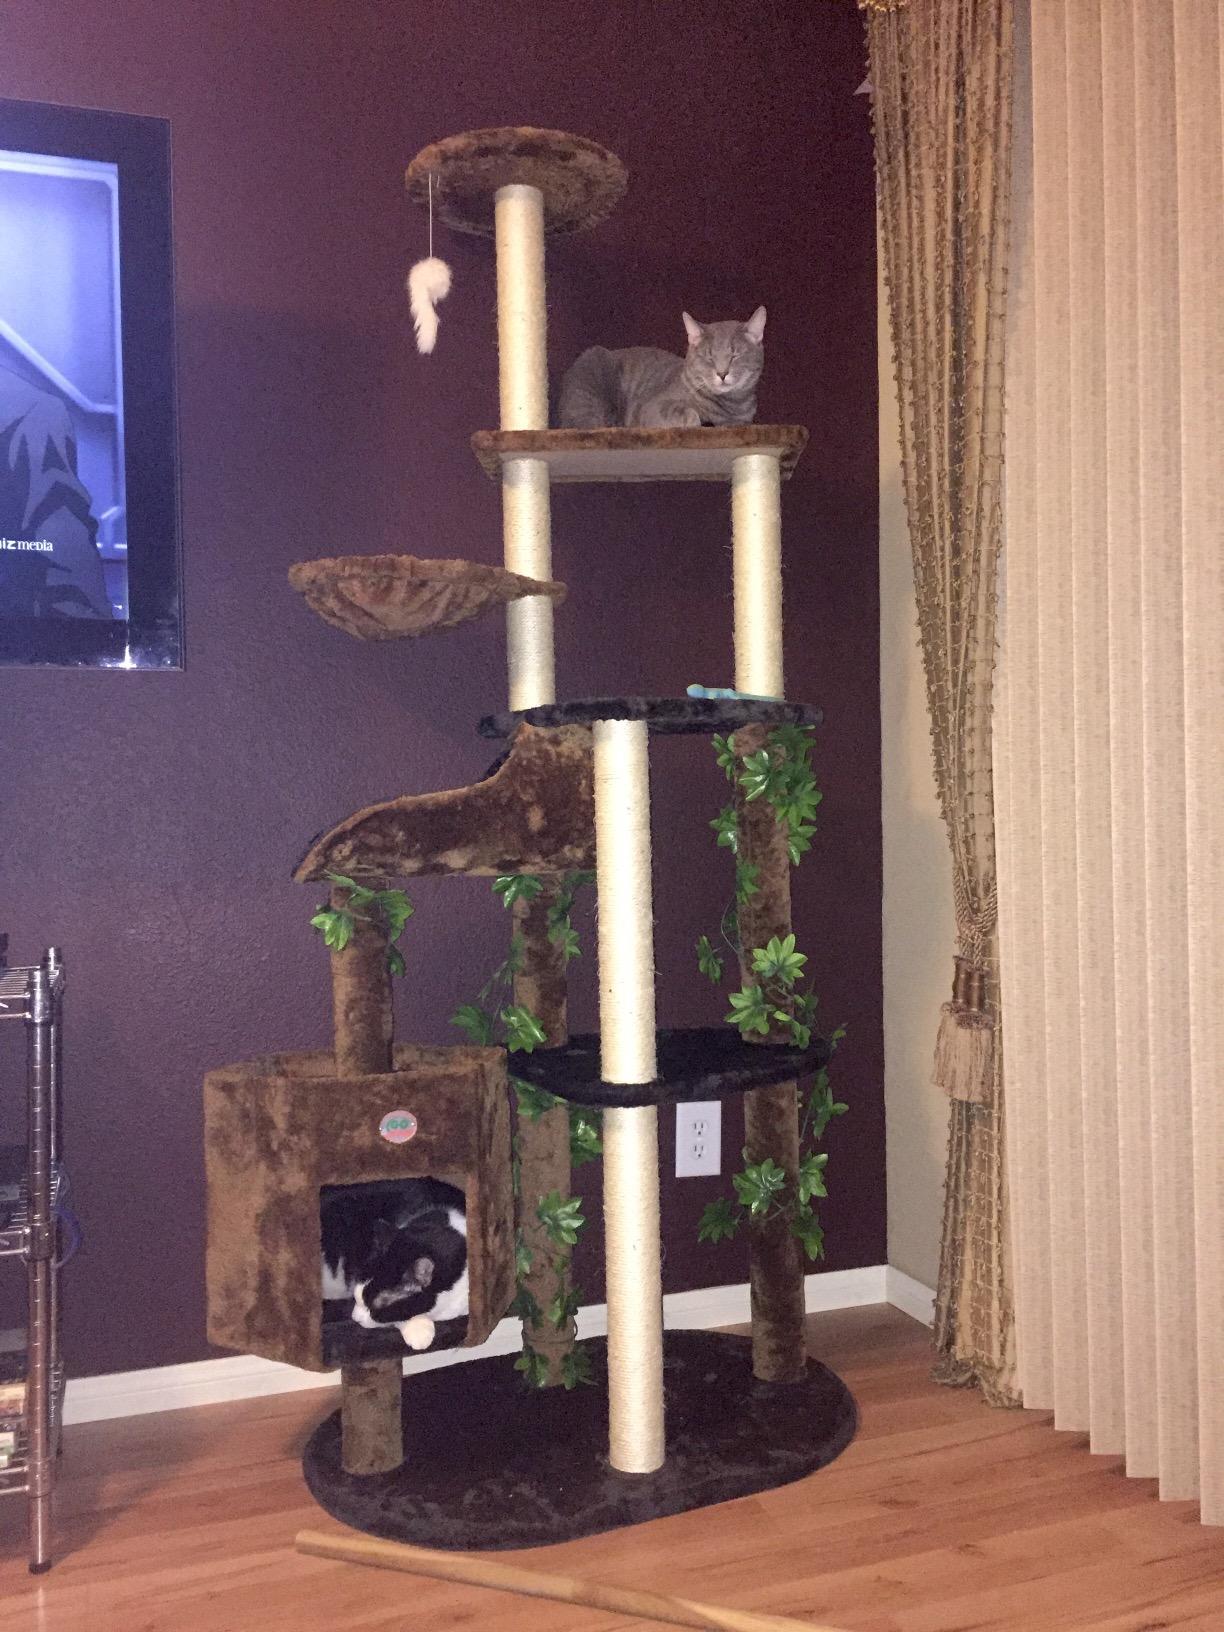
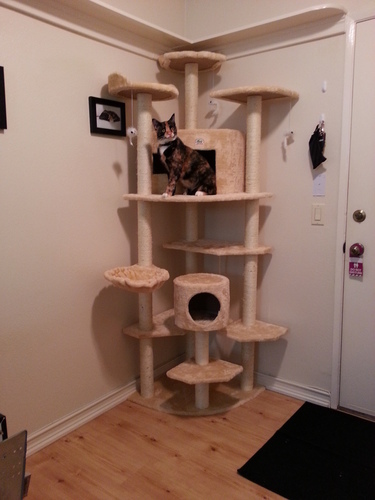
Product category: items_cat tree
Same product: no